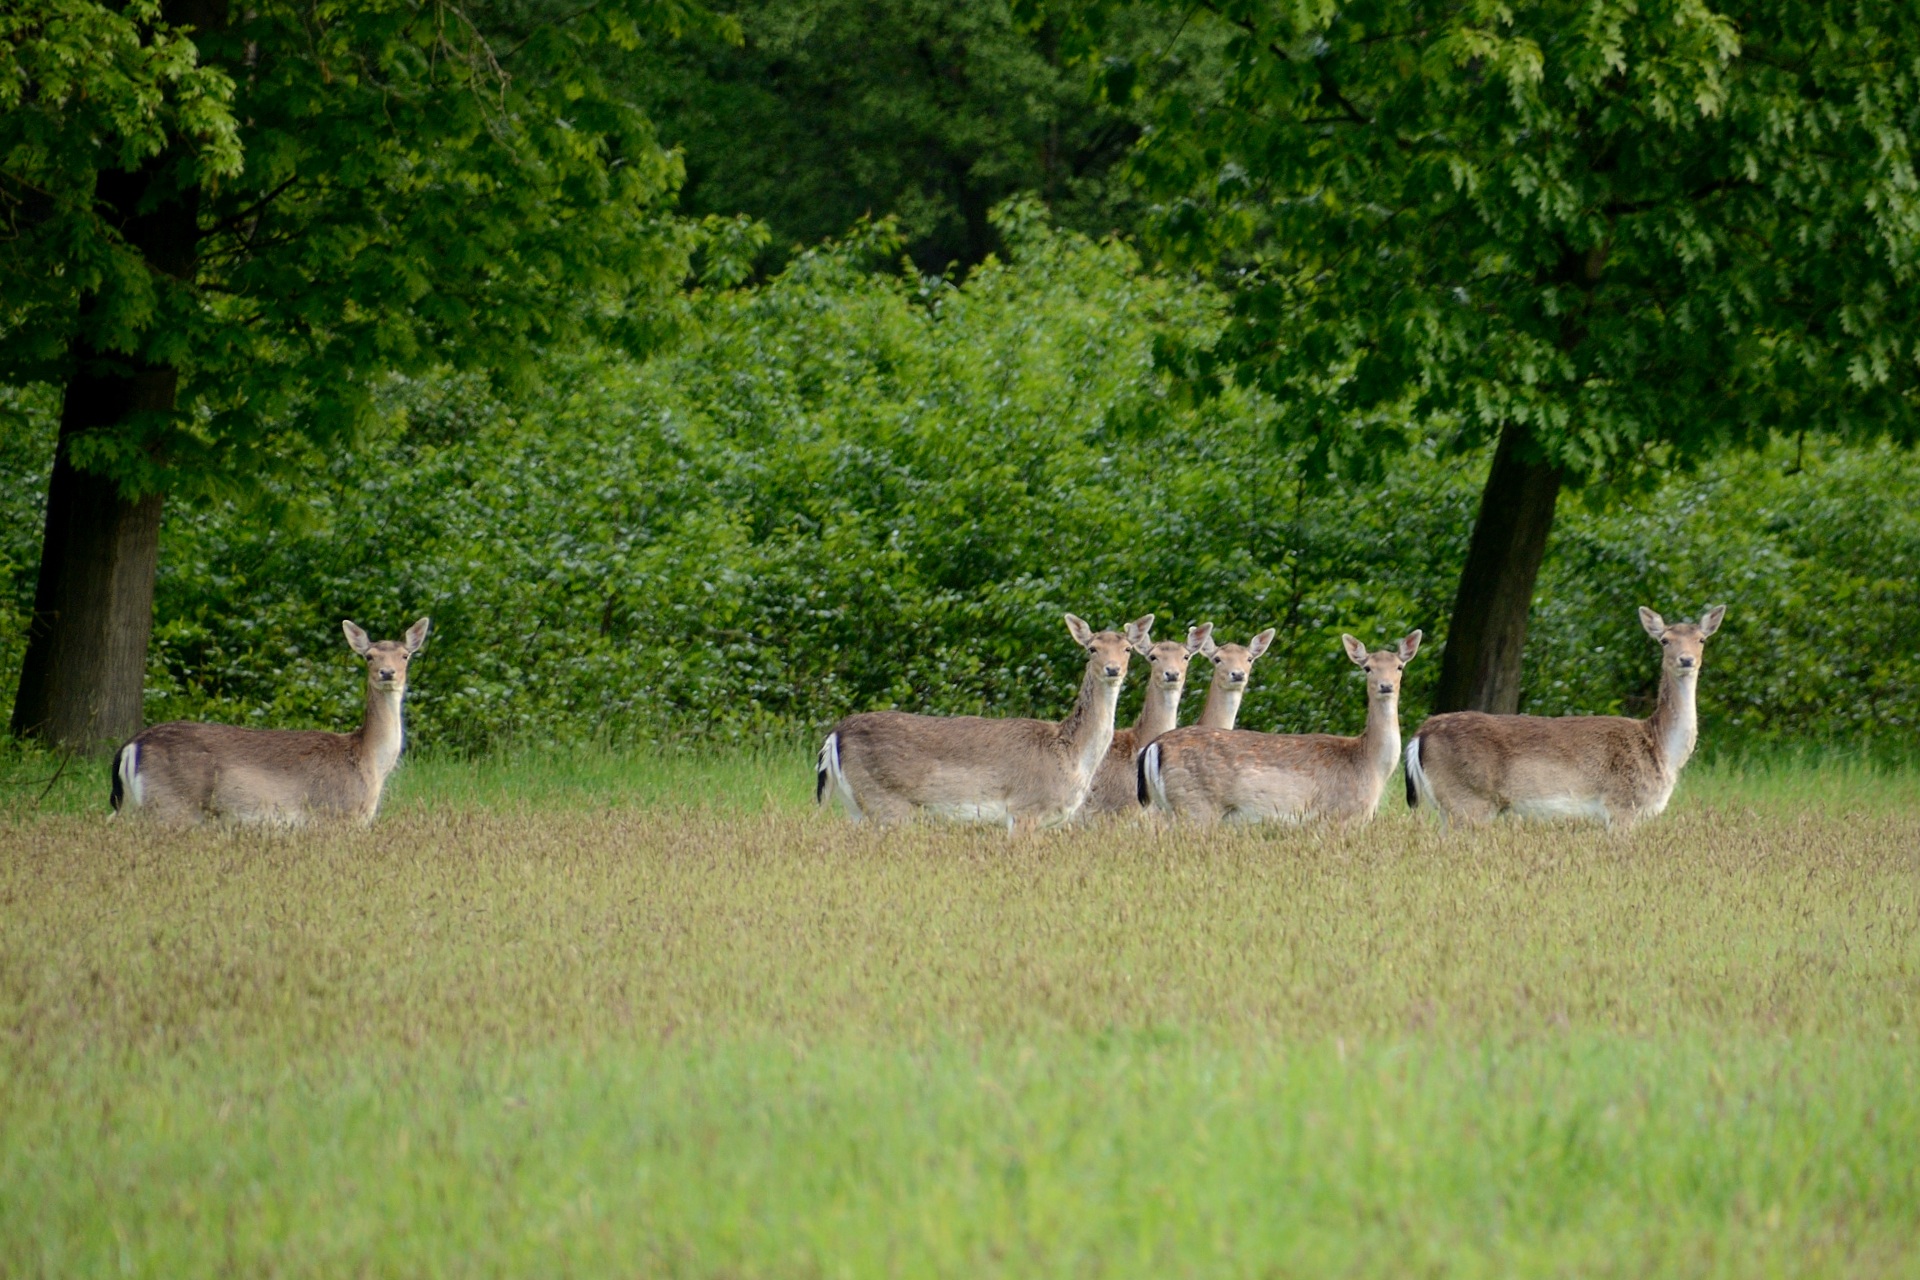
grass, bird, meadow, prairie, wildlife, deer, pasture, fauna, goose, fallow deer, water bird, duvenstedter brook, hinds, hirschsprung